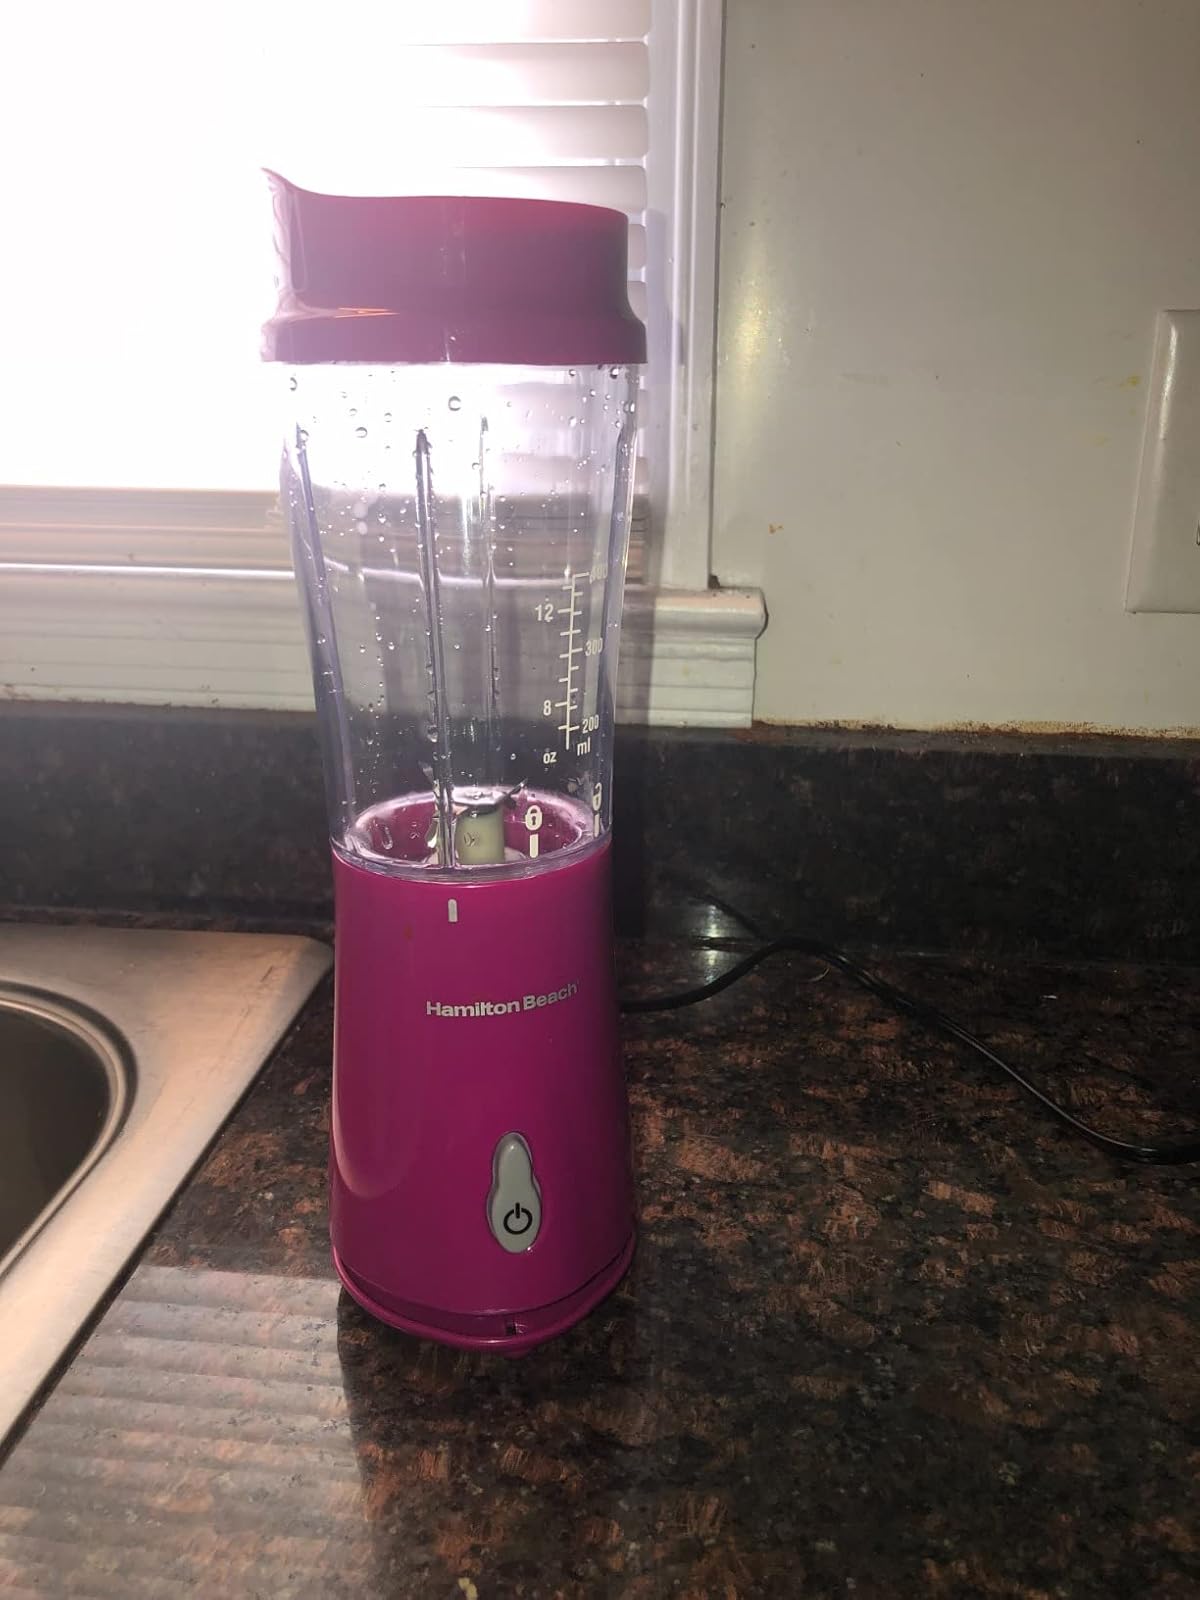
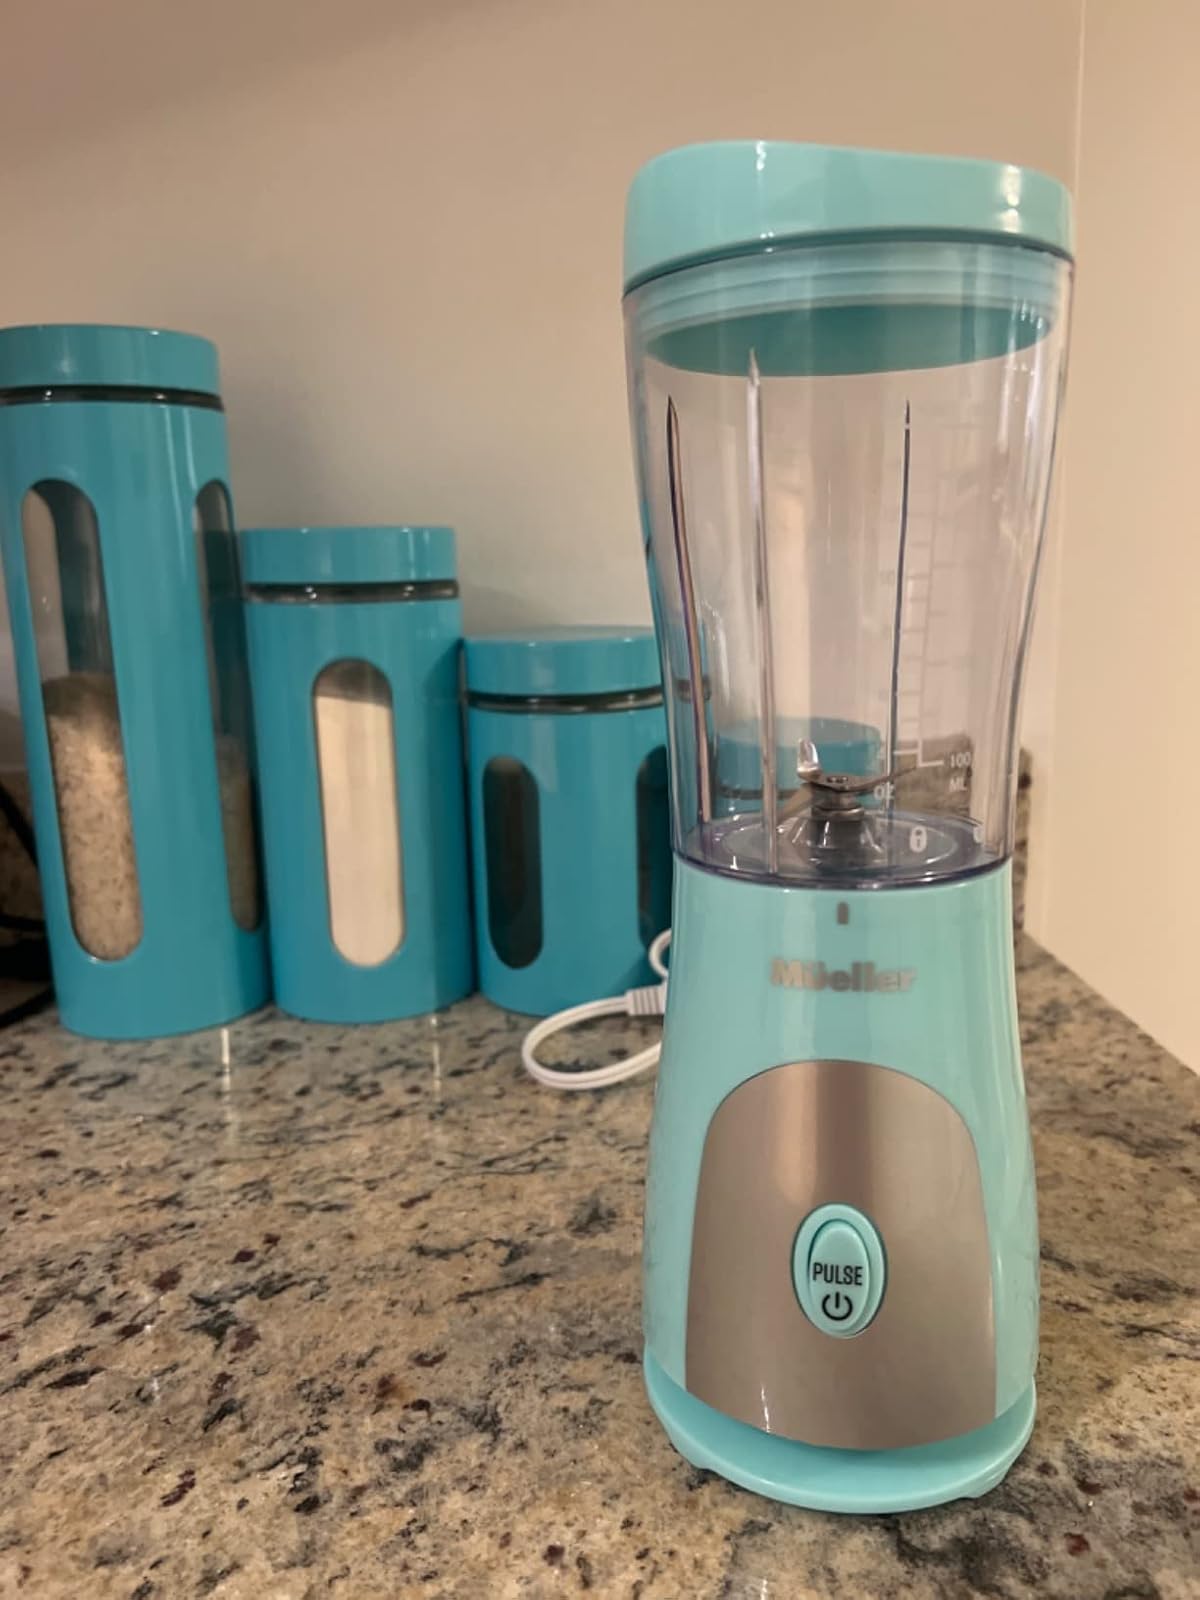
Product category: items_blender
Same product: no